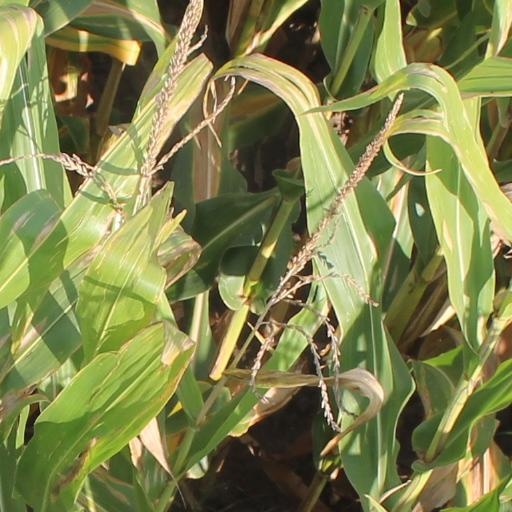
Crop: maize; corn